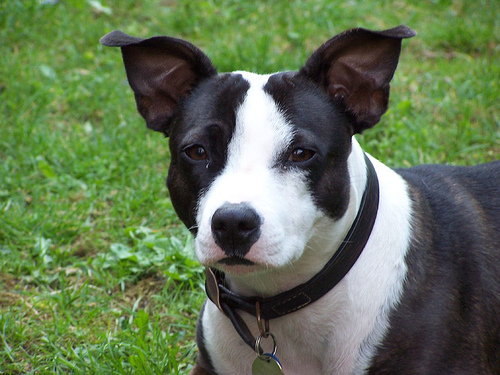
Animal: dog
Breed: staffordshire bull terrier